Depeche Mode

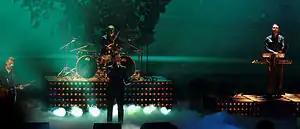
Depeche Mode in 2013, performing at "Wetten, dass..?"

In October 2012 during a press conference in Paris, Dave Gahan, Martin Gore and Andy Fletcher announced plans for a new album and a 2013 worldwide tour starting from Tel Aviv and continuing in Europe and North America. Martin Gore revealed that Flood mixed the album, marking the producer's first studio collaboration with the band since 1993's "Songs of Faith and Devotion".